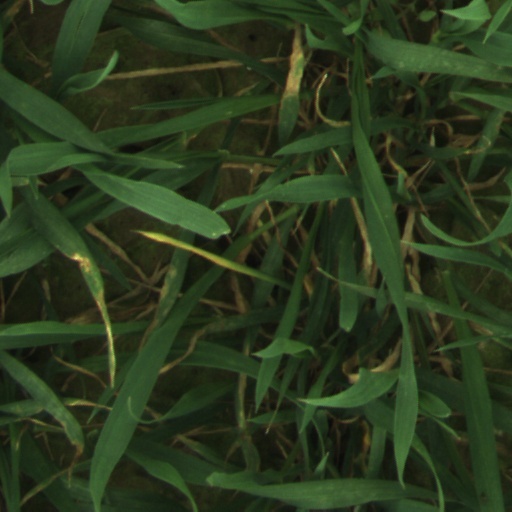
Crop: wheat